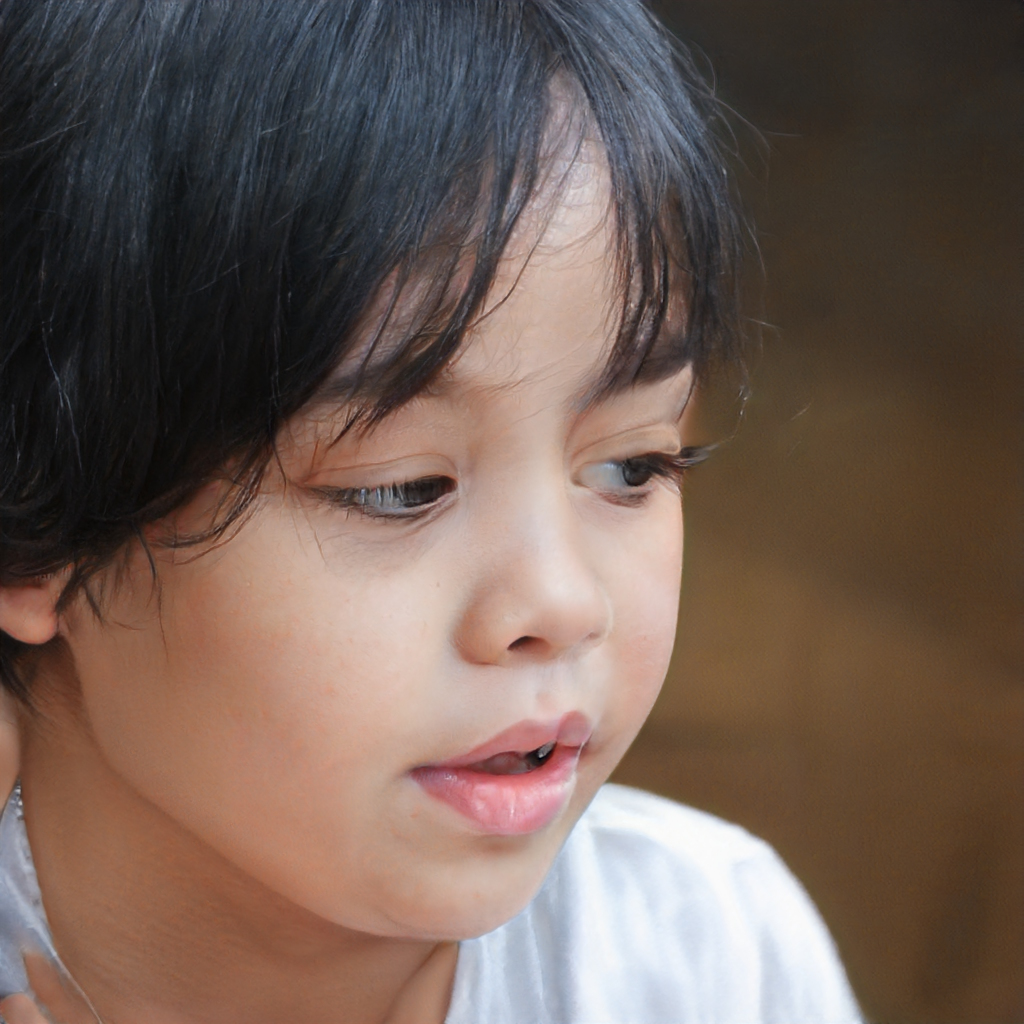
Portrait style: Real Portrait